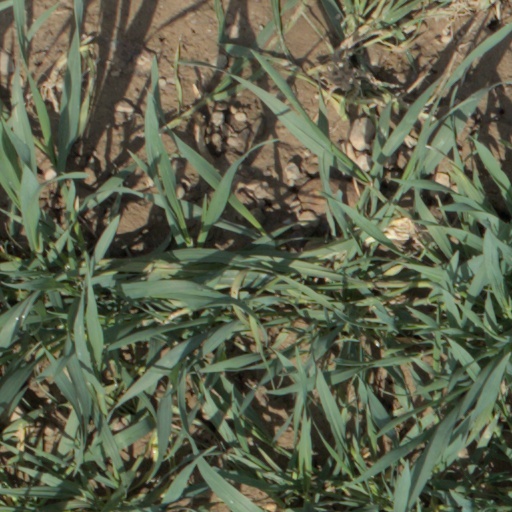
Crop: wheat